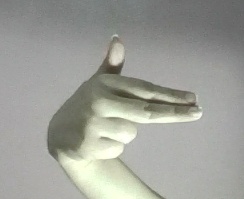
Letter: ghain